Henrik Ripa

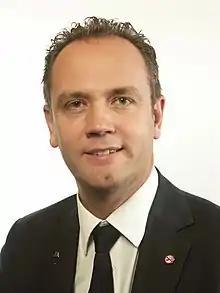
Henrik Ripa

Henrik Ripa (14 May 1968 – 12 July 2020) was a Swedish politician (Moderaterna) and Member of the Swedish Parliament 2010-2014. He represented the northern constituency of Västra Götaland North in the west of Sweden. Between 1998 and 2010 he was chairman of the municipality of Lerum.